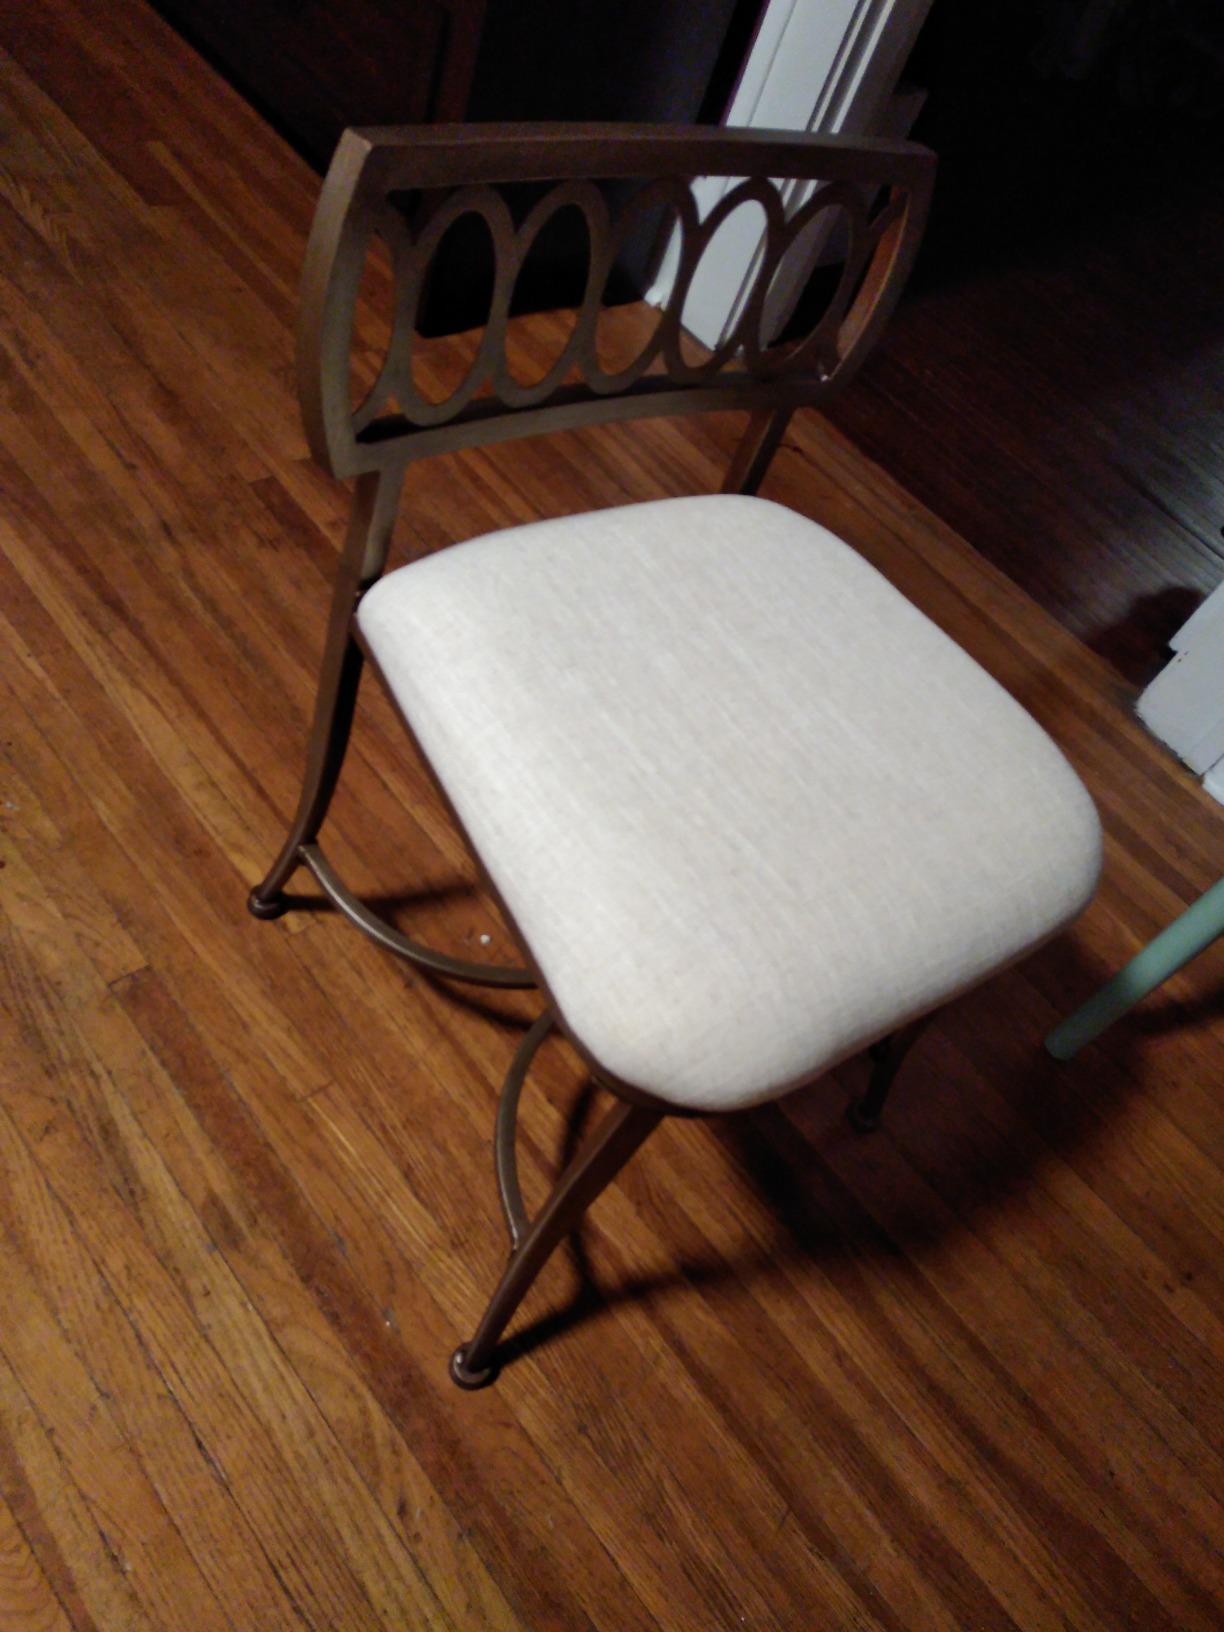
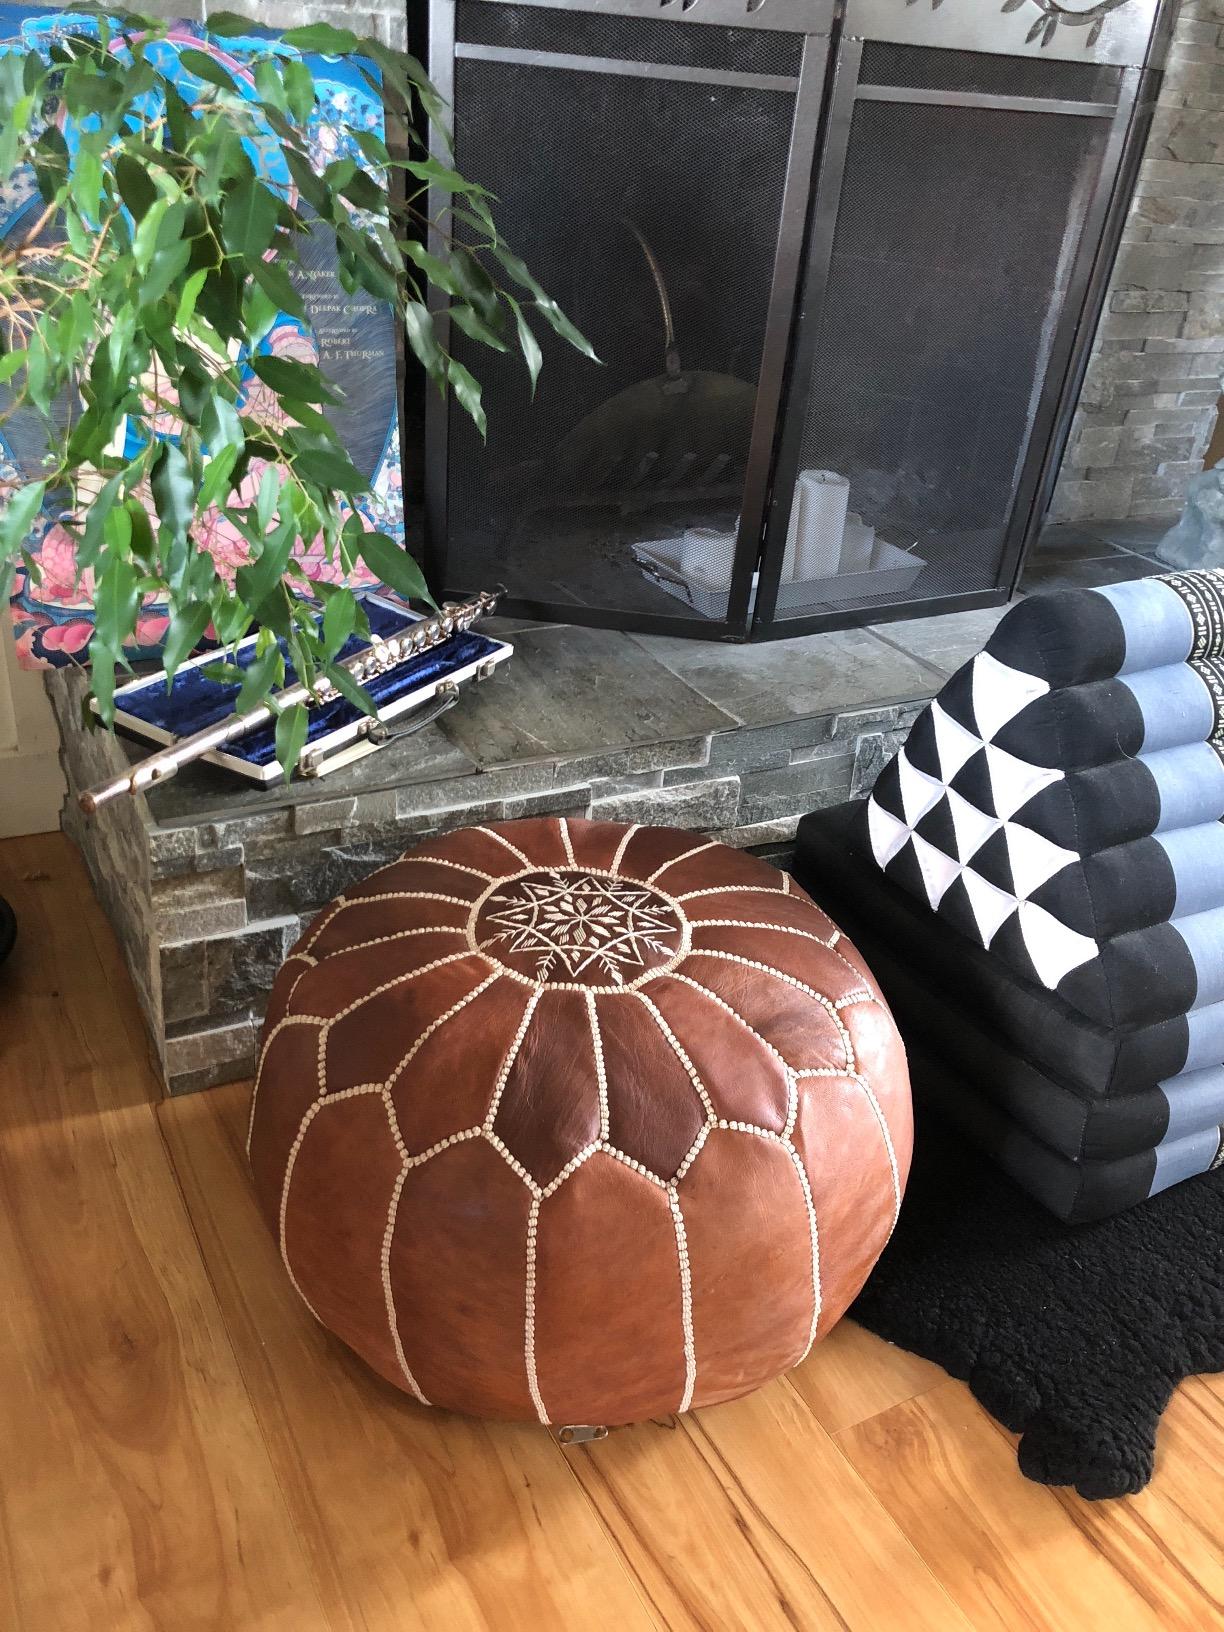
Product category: stool
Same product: no